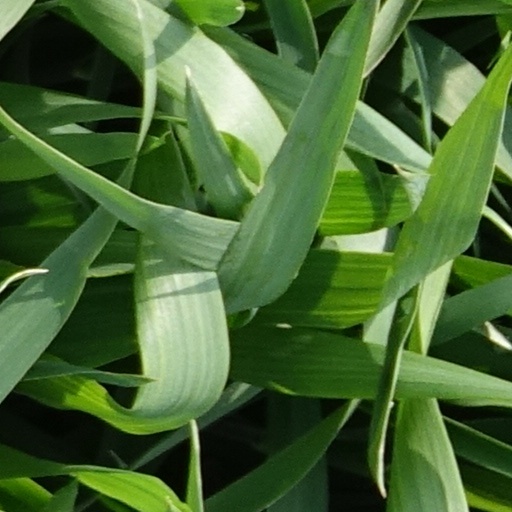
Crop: wheat